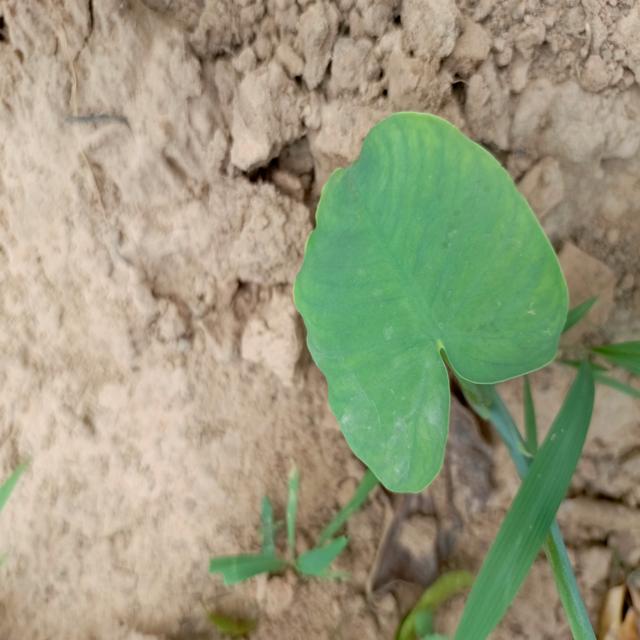
Label: Healthy